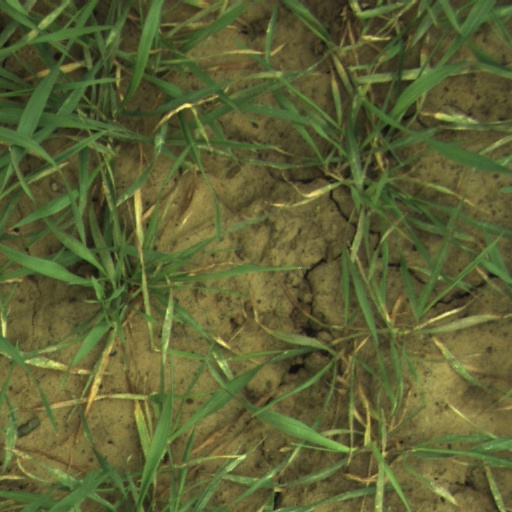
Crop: wheat